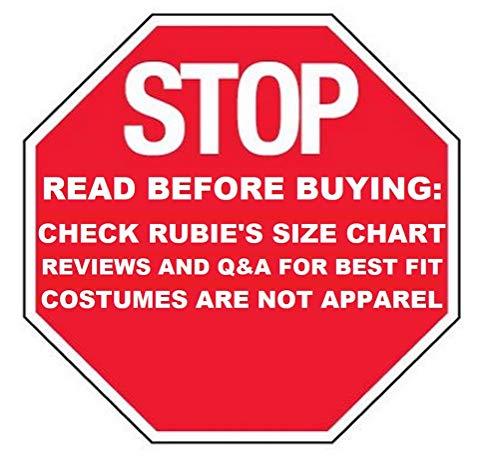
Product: Secret Wishes DC Comics Justice League Superhero Style Adult Skirt with Sequins The Joker, Purple, One Size
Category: Clothing, Shoes & Jewelry | Costumes & Accessories | Women | Costumes & Cosplay Apparel | Costumes
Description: Great Condition.
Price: $17.81
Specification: ProductDimensions:9.8x9.3x2.6inches|ItemWeight:4.2ounces|ShippingWeight:4.2ounces(Viewshippingratesandpolicies)|DomesticShipping:Currently,itemcanbeshippedonlywithintheU.S.andtoAPO/FPOaddresses.ForAPO/FPOshipments,pleasecheckwiththemanufacturerregardingwarrantyandsupportissues.|InternationalShipping:ThisitemcanbeshippedtoselectcountriesoutsideoftheU.S.LearnMore|ASIN:B00DIV62VO|Itemmodelnumber:35081